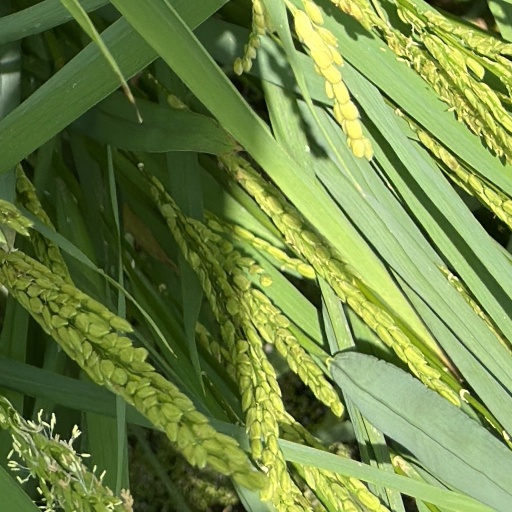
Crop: rice